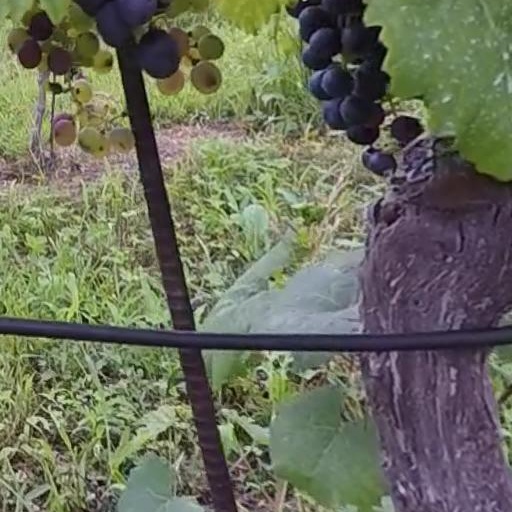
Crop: grape